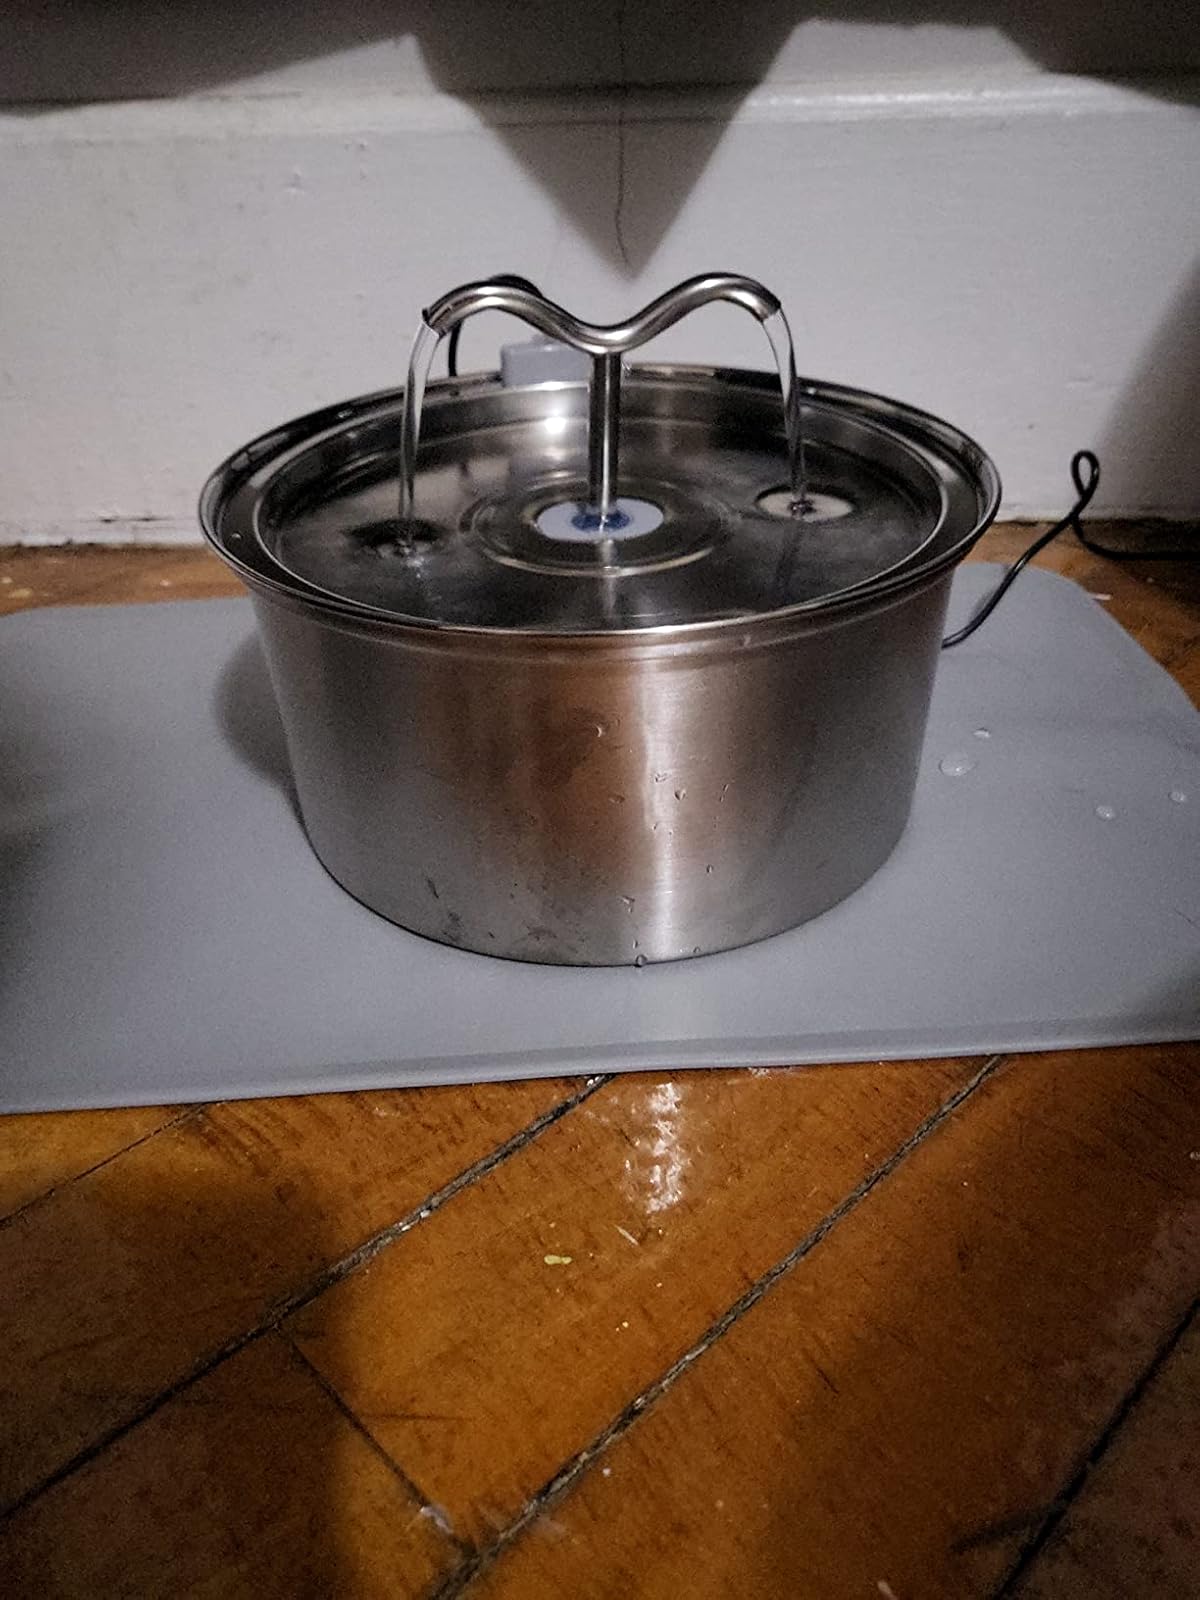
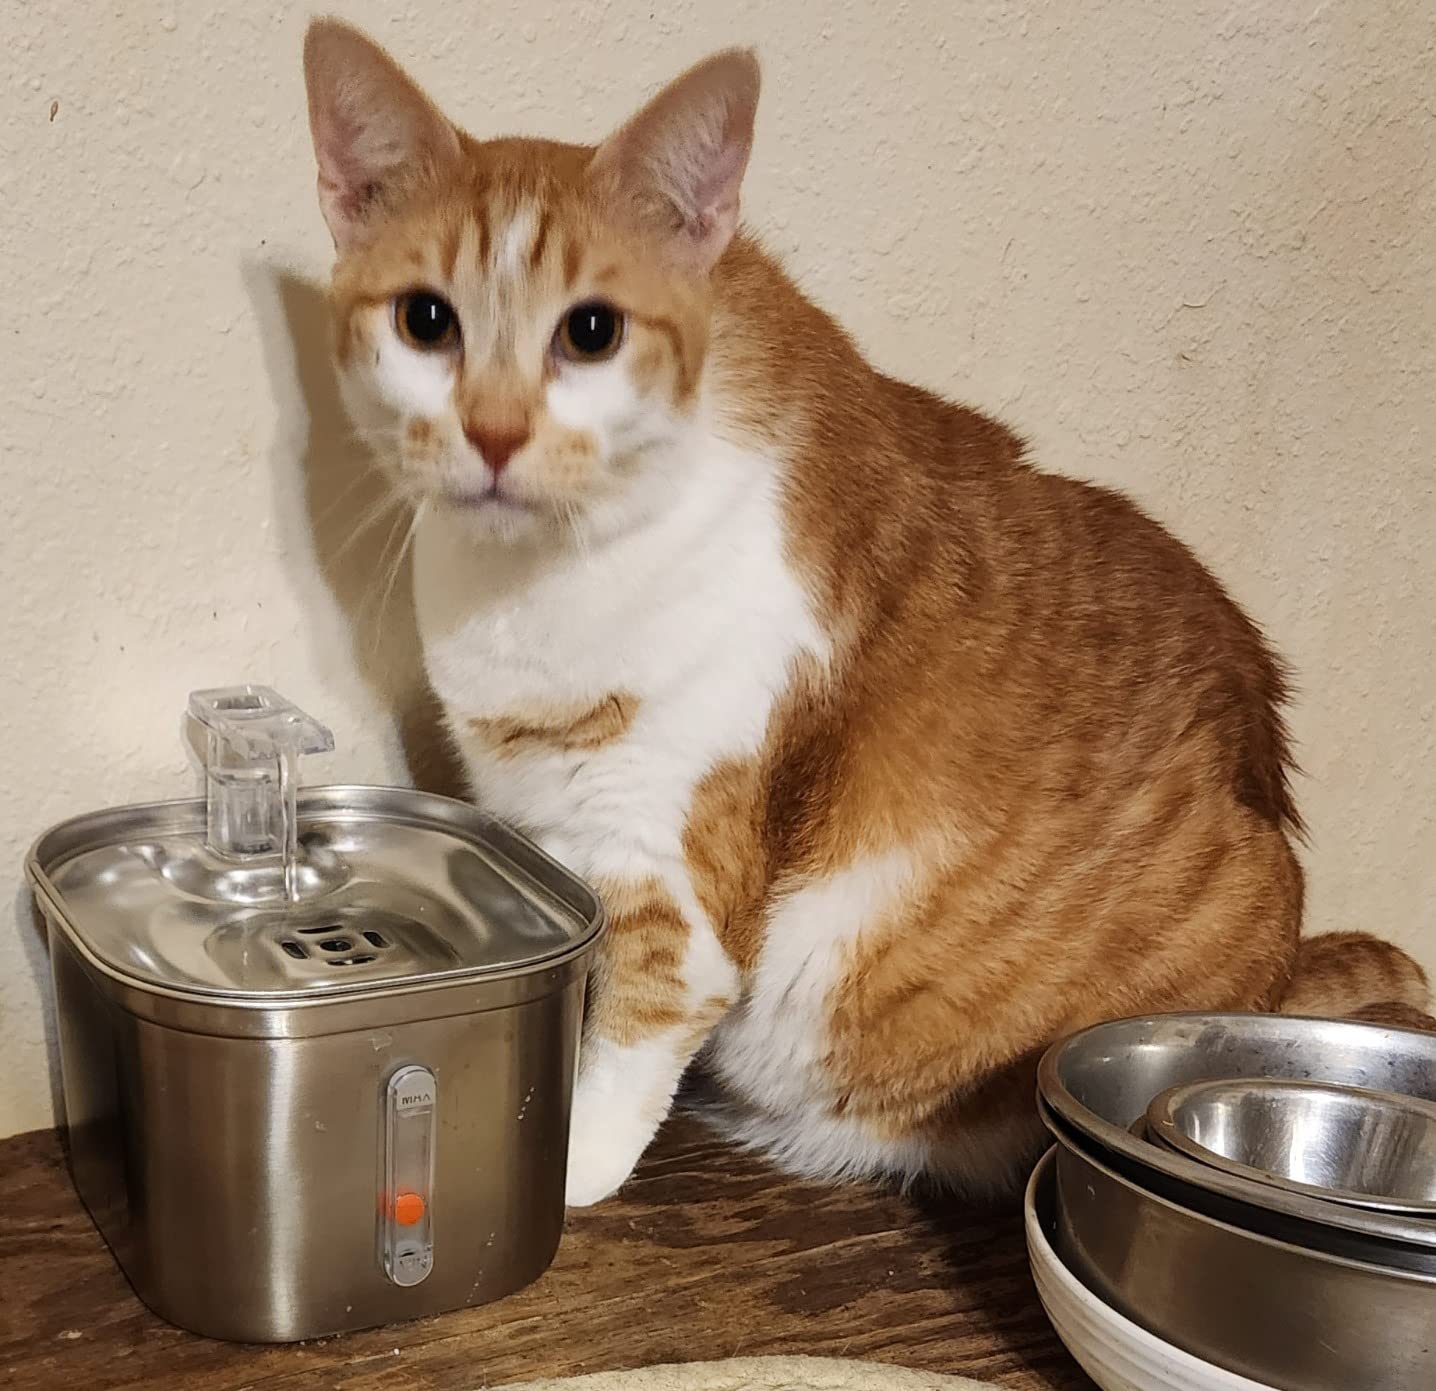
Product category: items_bowl
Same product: no